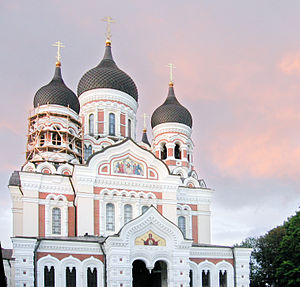
Tallinn / Seværdigheder
Alexander Nevskij-katedralen